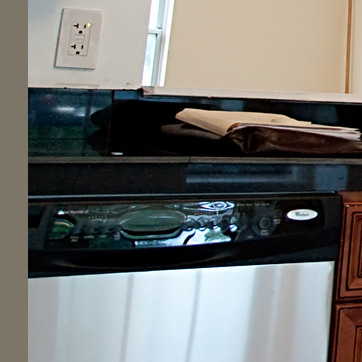
Material: polishedstone